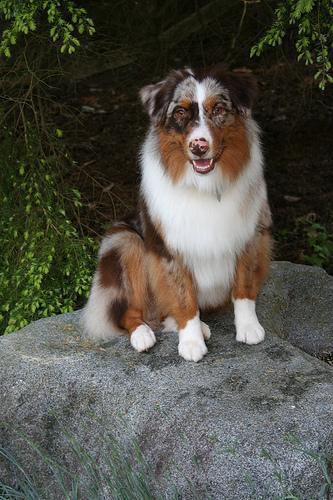
shiba inu